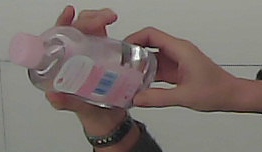
Product: johnson_baby